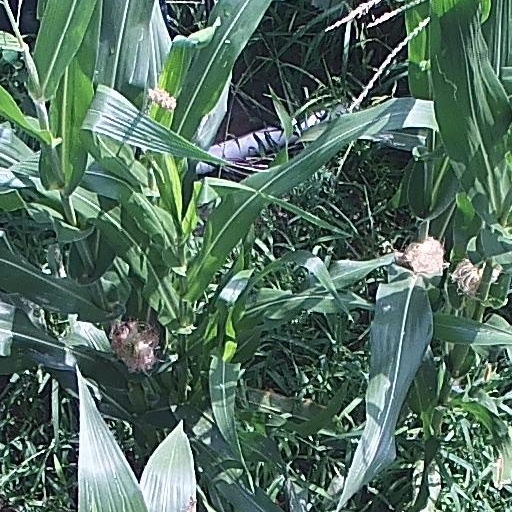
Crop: maize; corn